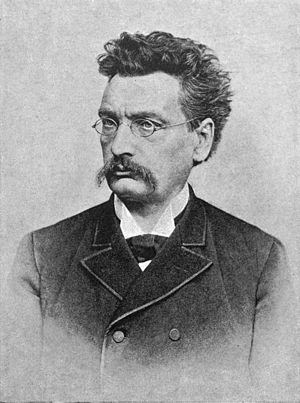
Friedrich Hegar, né à Bâle le 11 octobre 1841 et mort à Zurich le 2 juin 1927, est un compositeur, chef d'orchestre et violoniste suisse.